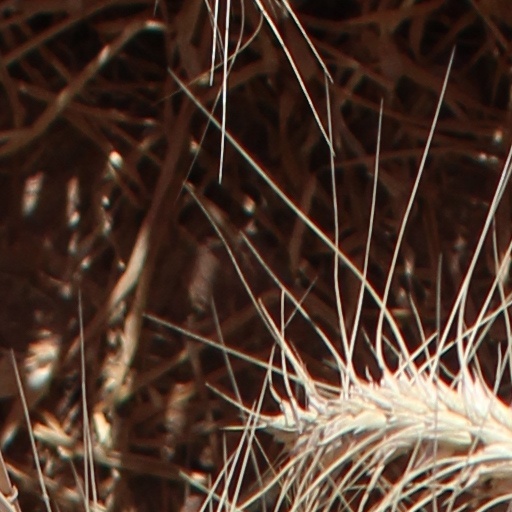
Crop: wheat